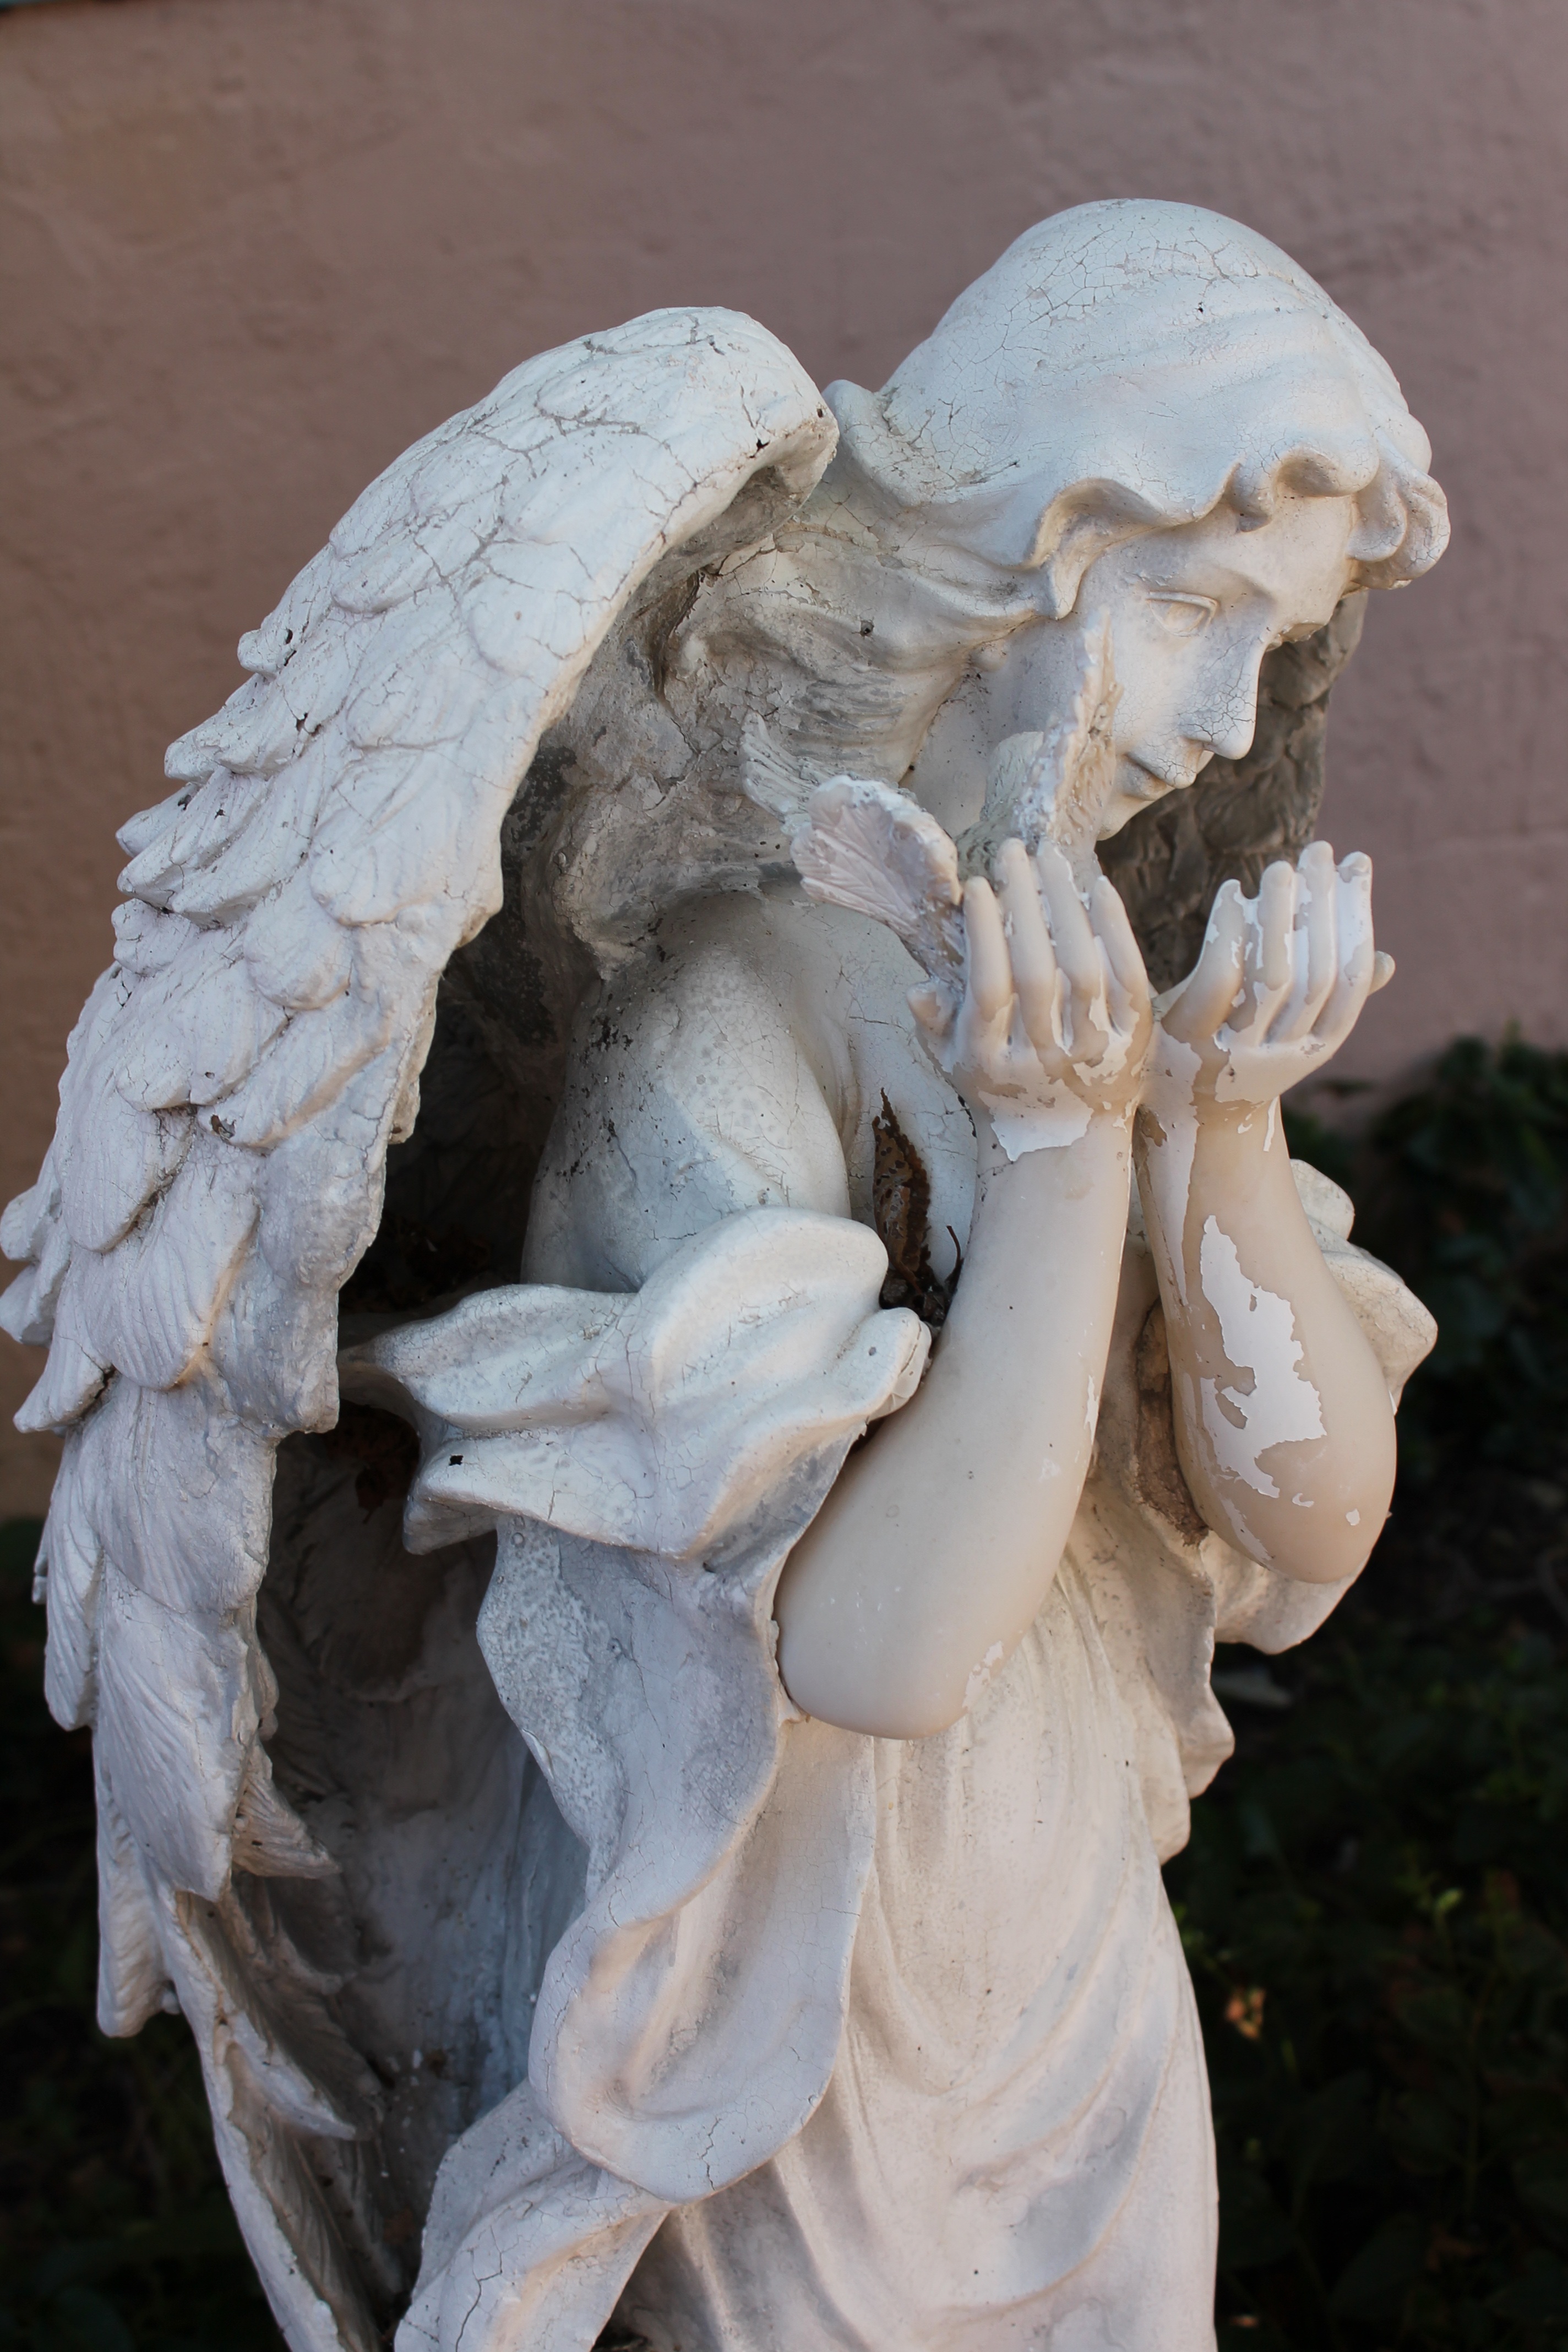
bird, wing, stone, monument, statue, decoration, heaven, peace, religion, cemetery, winged, garden, christian, spiritual, sculpture, religious, catholic, angel, graveyard, art, faith, wings, hope, christianity, holy, carving, guardian, mythology, spirituality, angelic, stone carving, angel wings, outdoor art, landscape design, ancient history